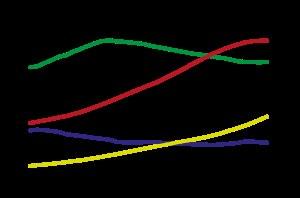
Le permis de conduire québécois est un document officiel donnant l'autorisation de conduire certains véhicules sur le réseau routier.